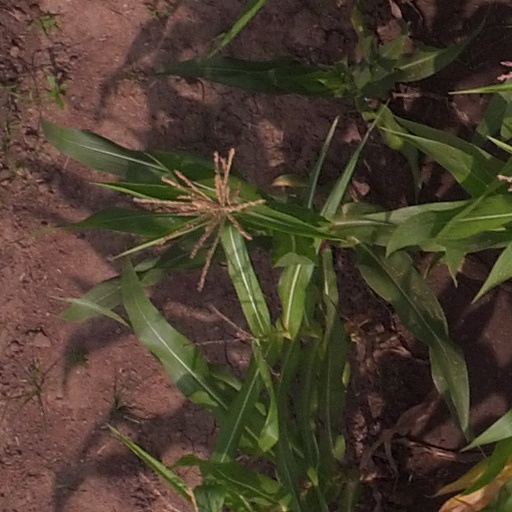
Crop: maize; corn